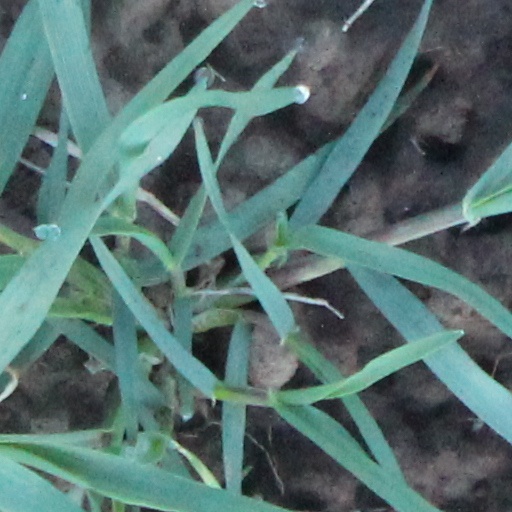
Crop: wheat